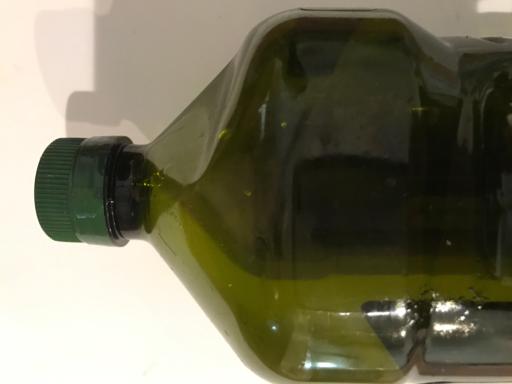
Label: plastic